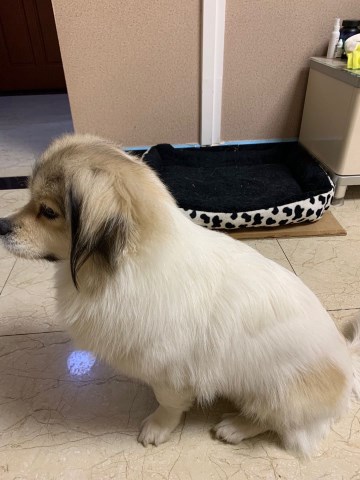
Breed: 806-n000129-papillon